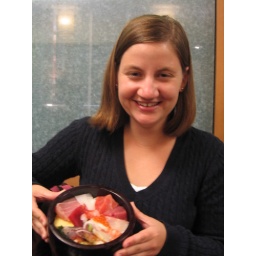
Sushi in the fish market